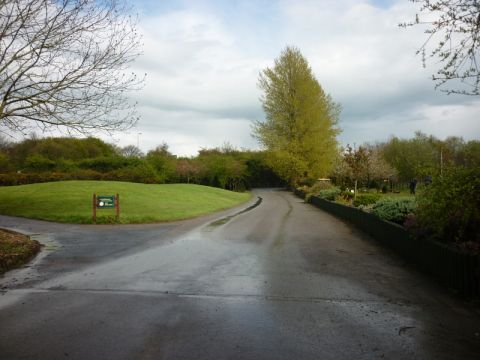
Road surface condition: wet